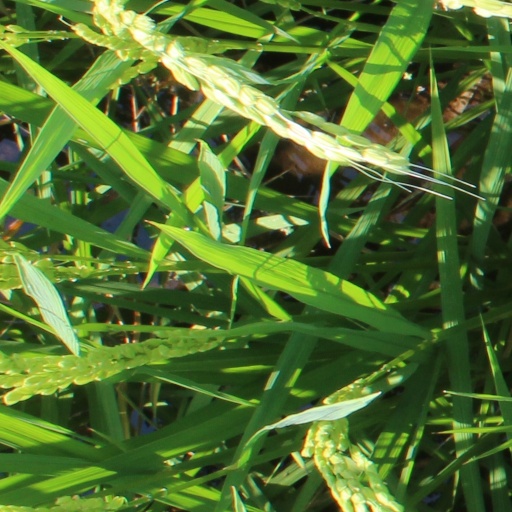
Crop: rice